Answer in natural language. Considering the relative positions, is grey circular dining table (marked C) above or below Statue (marked B)? Choose between the following options: above or below
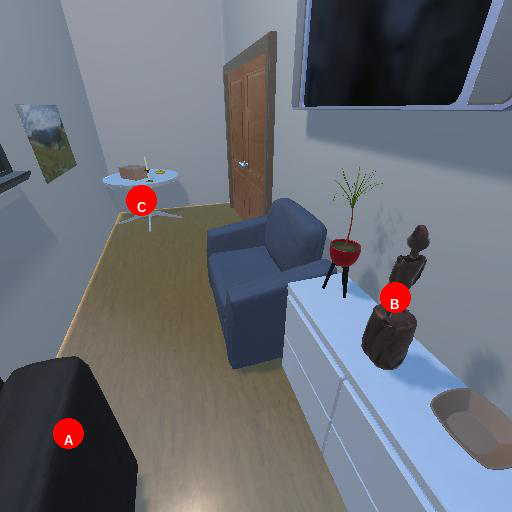
<answer>above</answer>